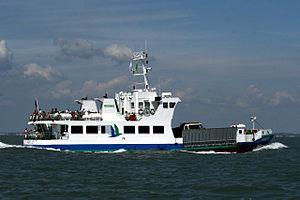
"Le port de la Fumée appelé aussi embarcadère de la Fumée est le principal port maritime de Fouras, situé au cœur du littoral de la Charente-Maritime, assurant des liaisons maritimes toute l'année avec l’île d'Aix grâce à deux bacs, ""L'Ile d'Aix II"" et Le ""Pierre Loti"" et des excursions saisonnières autour de Fort Boyard. C'est le troisième port de voyageurs de la côte charentaise après le Port de Royan et celui de La Rochelle.